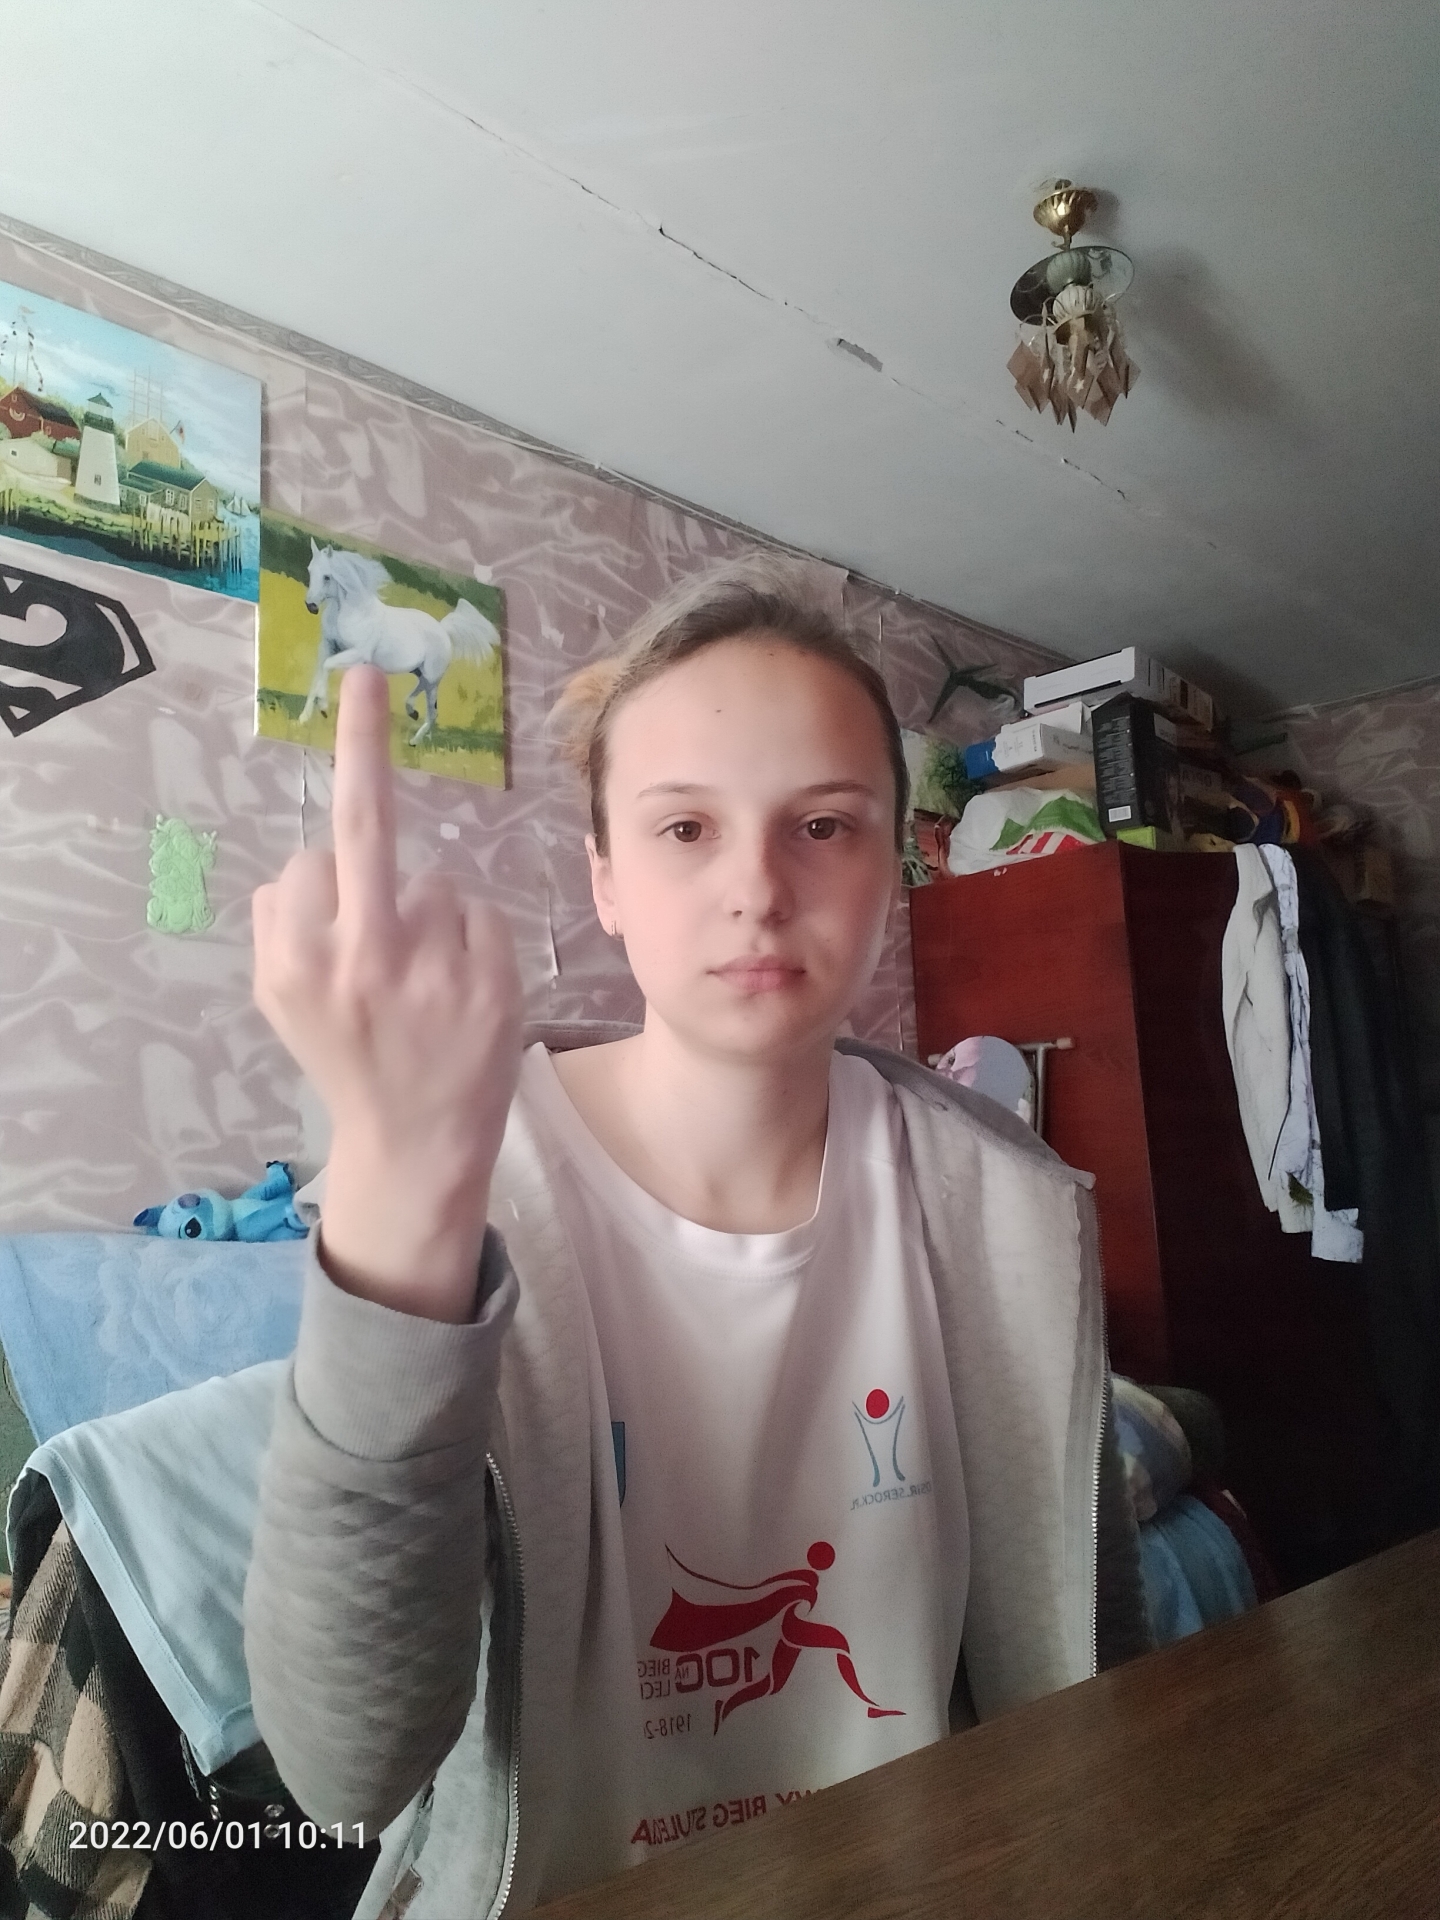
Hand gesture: middle_finger